Isaiah Battle

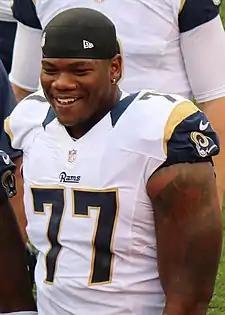
Battle with the Los Angeles Rams in 2016

Isaiah Battle (born February 10, 1993) is an American professional football offensive tackle for the Houston Roughnecks of the United Football League (UFL). He was selected by the St. Louis Rams in the fifth round of the 2015 NFL supplemental draft after playing college football at Clemson.